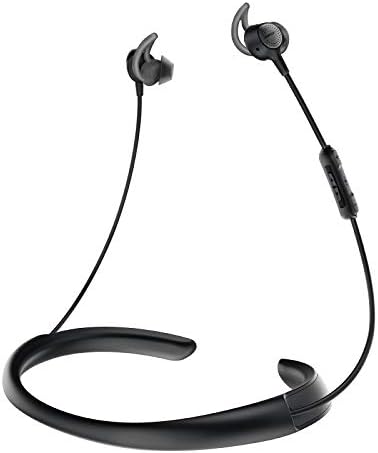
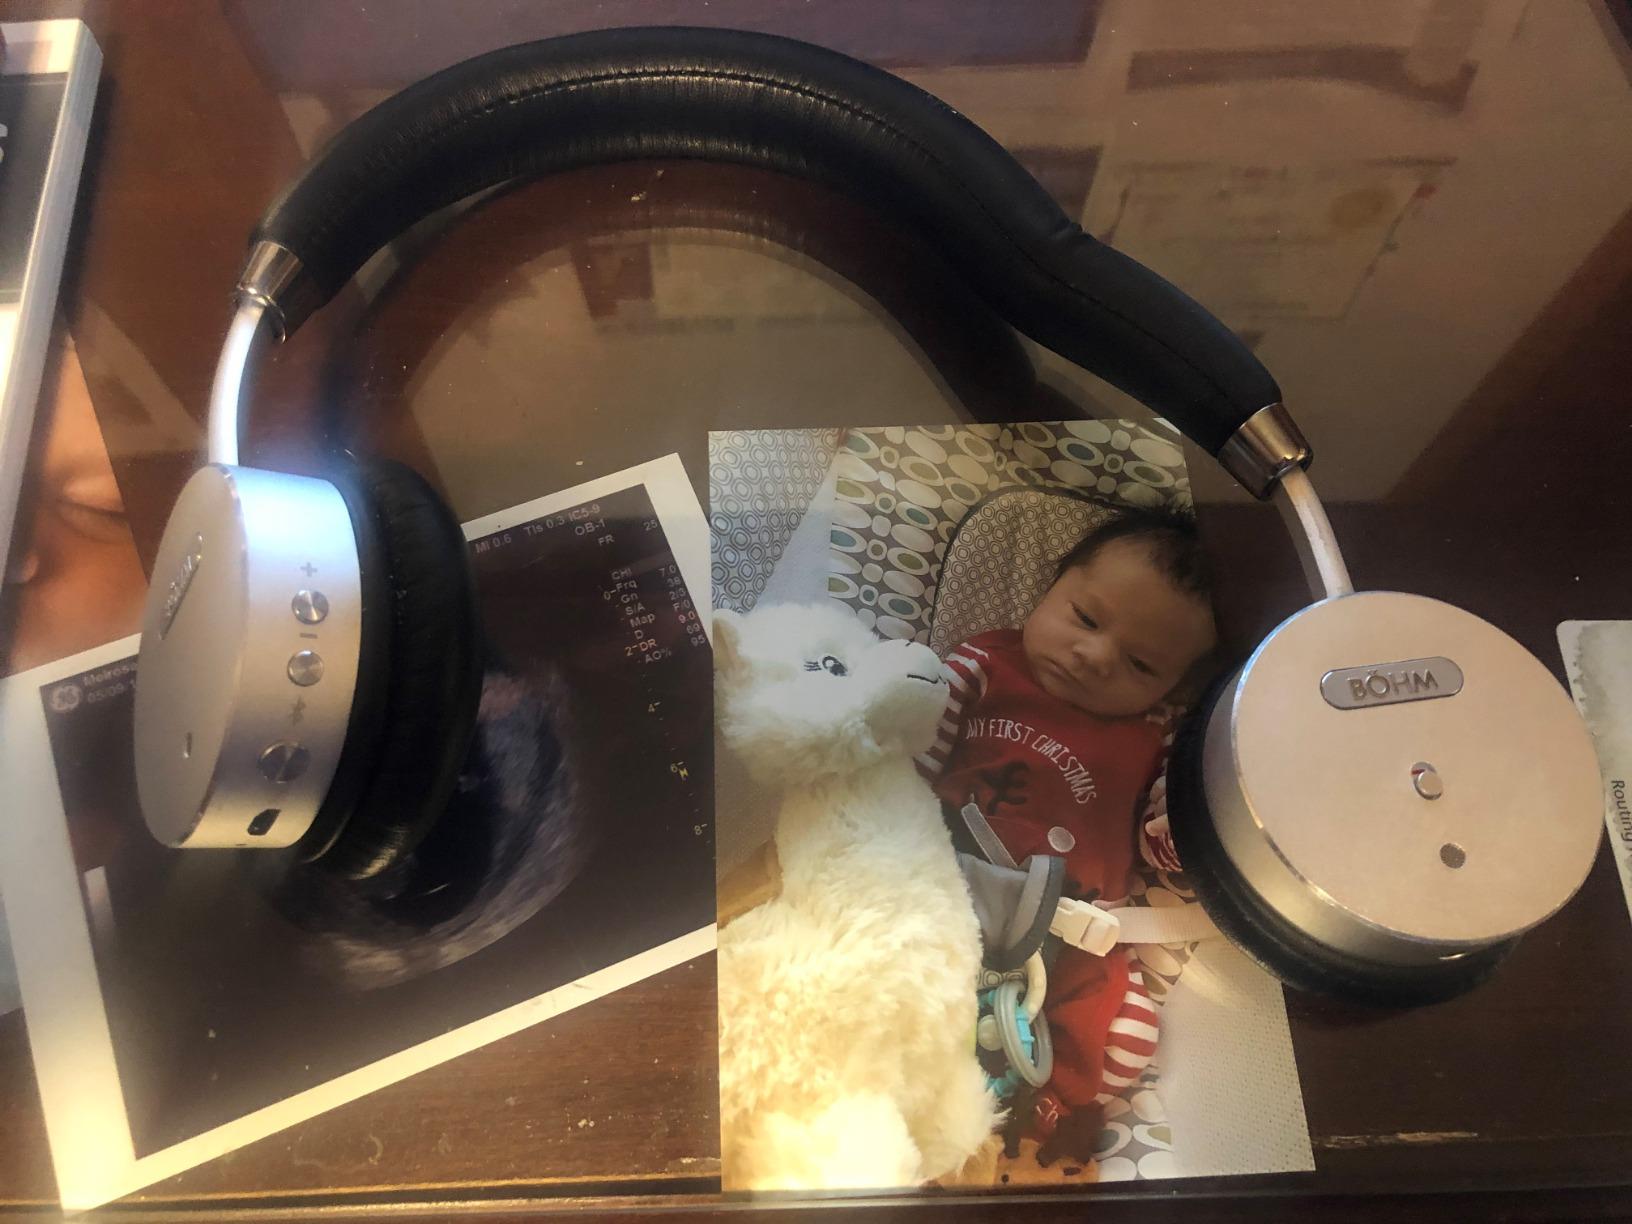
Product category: headphones
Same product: no